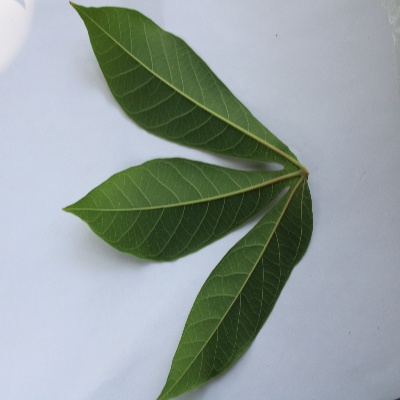
Crop: Cassava
Condition: healthy